61st Filmfare Awards

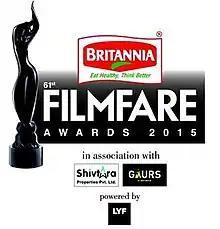
61st Filmfare Awards

The 61st Filmfare Awards were held to honor the best films of 2015 on 15 January 2016 at NSCI Dome in Mumbai. The ceremony was hosted by Shah Rukh Khan and Kapil Sharma.